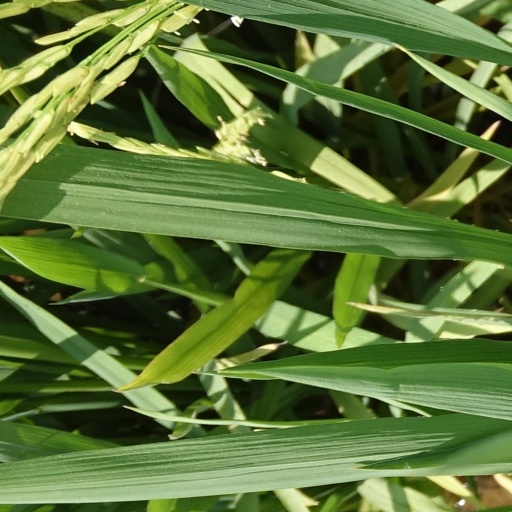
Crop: rice